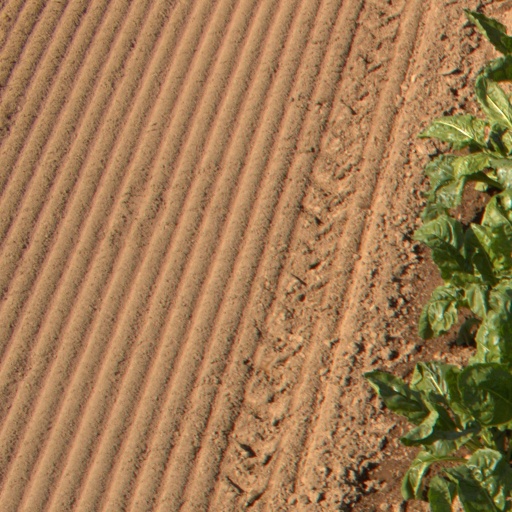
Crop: sugar beet